Caddo Valley Academy Complex

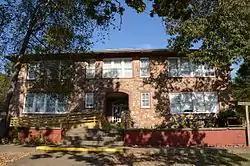

The Caddo Valley Academy Complex is a collection of former school buildings in Norman, Arkansas. Set well back from Main Street (Arkansas Highway 8 near the junction of 9th Street and Smokey Hollow Road, the complex includes a two-story fieldstone main building, a smaller single-story home economics building (located down the slope northwest of the main building), both located northwest of 9th Street, and a large concrete block gym with a gabled roof, located across 9th Street from the other two. The main school, built in 1924, is an outstanding local example of Craftsman styling; the 1937 home economics building also has Craftsman style; the gym was built in 1951, and is vernacular in style. The school was used until the local schools were consolidated into a new facility in 1971.